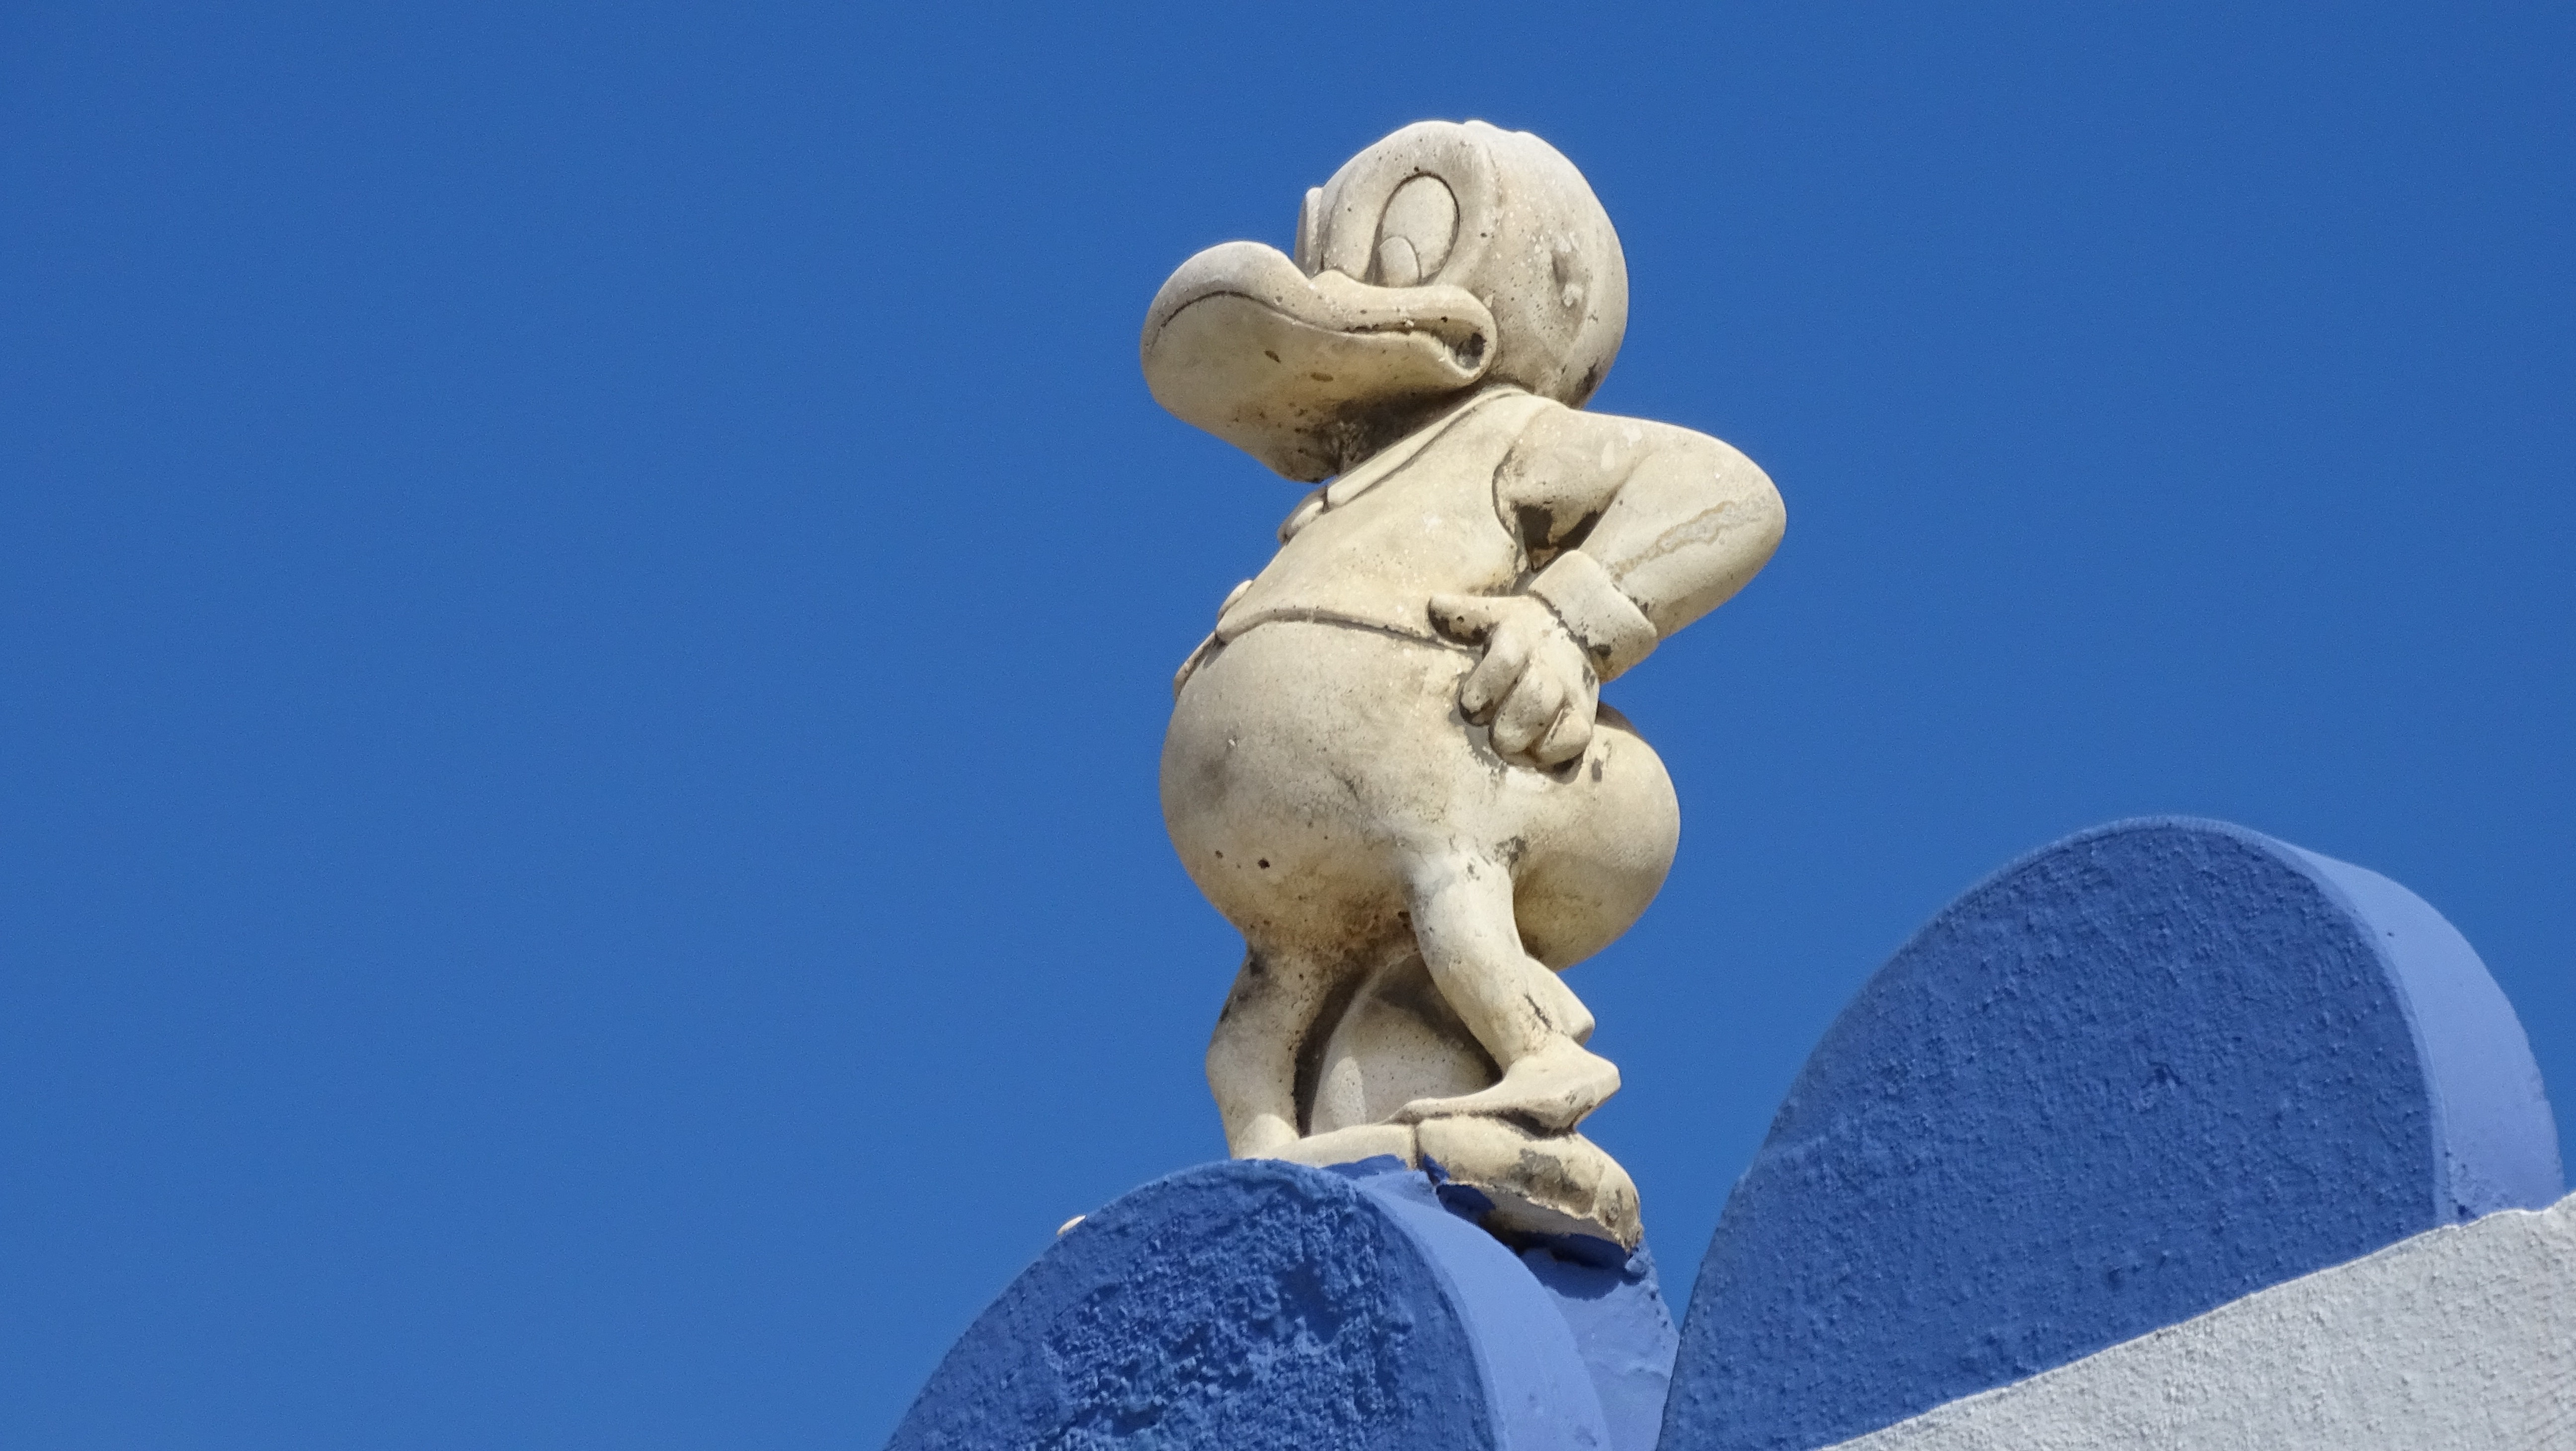
monument, statue, blue, sculpture, art, image, carving, stone carving, donald duck